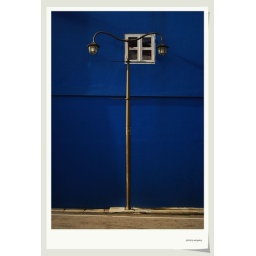
waiting under the sky and cloud